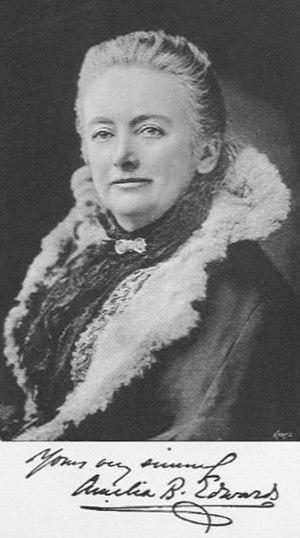
La Société d'exploration de l'Égypte, créée en 1882 par Amelia Edwards et Reginald Stuart Poole, mène plusieurs missions archéologiques en Égypte et au Soudan.
Amelia Ann Blanford Edwards, est une égyptologue, romancière, nouvelliste et journaliste britannique.